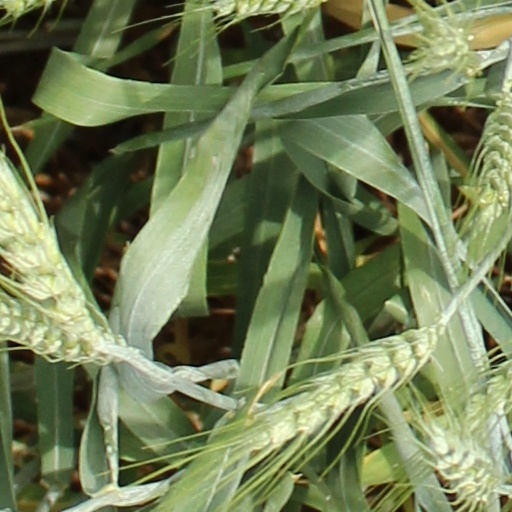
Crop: wheat